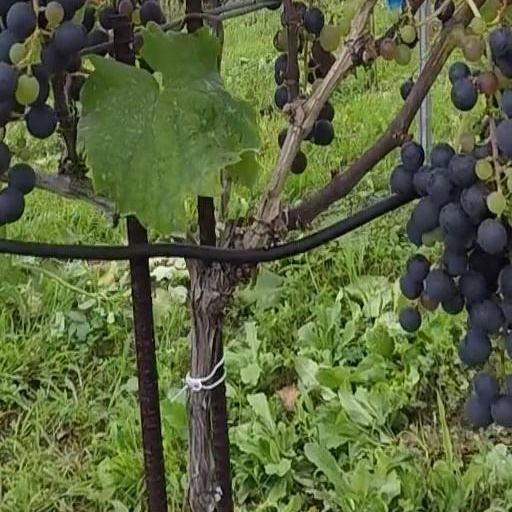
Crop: grape